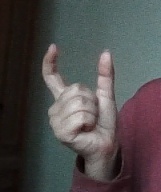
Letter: nun